TypeShift

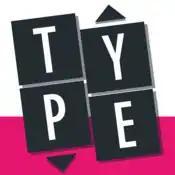
App icon

TypeShift is a 2017 word puzzle game developed and published by the American indie developer Zach Gage. The game was released for browsers and iOS in March 2017, followed by Android in December 2017. "TypeShift" was met with a positive reception.